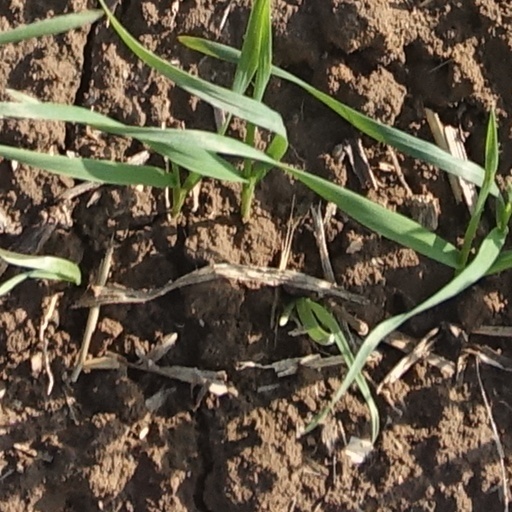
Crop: wheat